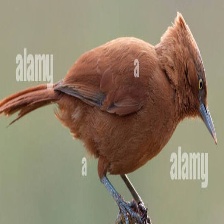
Species: CAATINGA CACHOLOTE
Scientific name: PSEUDOSEISURA CRISTAT